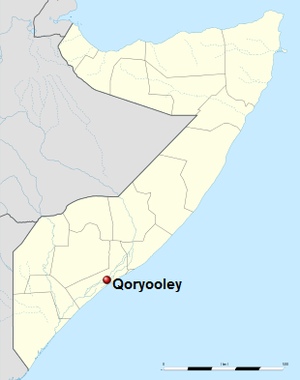
Qoryooley est une ville de Somalie située dans la région de Shabeellaha Hoose.